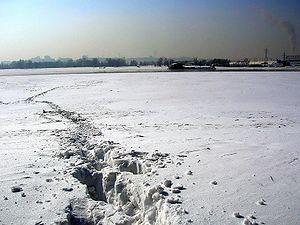
L'Ob ou Obi est un fleuve de Russie, le plus occidental des trois grands cours d'eau de Sibérie. À l'instar de l'Ienisseï et de la Léna, l'Ob, né dans l'Altaï et se jetant par un vaste estuaire dans la mer de Kara, s'écoule selon une direction sud-nord et arrose des espaces majoritairement caractérisés par les faibles altitudes, notamment lors de son passage dans la péninsule de Yamal.